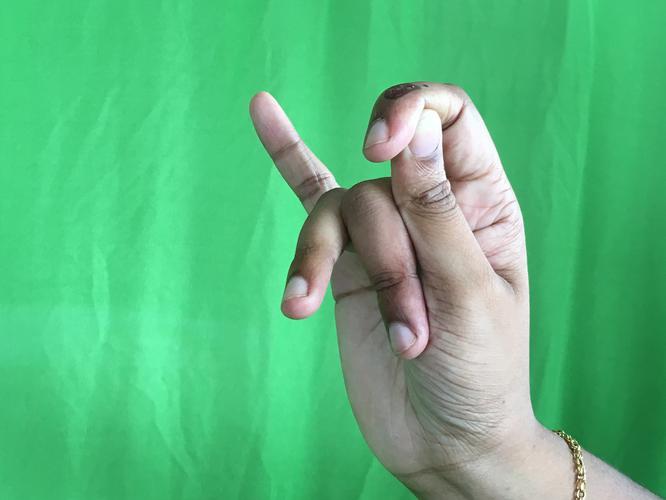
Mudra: Katakamukha_3
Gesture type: single_hand